Michel Kahaleh

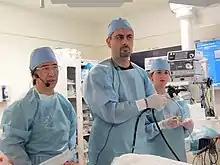
Kahaleh doing Per-oral endoscopic myotomy with Dr. Haruhiro inoue

Kahaleh has been involved in in-vivo projects aiming at improving minimally invasive procedures such as per-oral endoscopic myotomy (POEM) for achalasia, gallbladder drainage, biliary and pancreatic decompression. He is credited with creating a new endoscopic approach for biliary obstructions in altered anatomy patients called EUS-directed transgastric endoscopic retrograde cholangiopancreatography (EDGE).